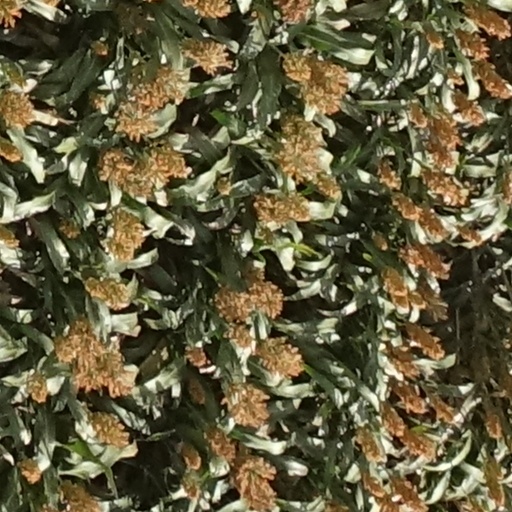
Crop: sorghum